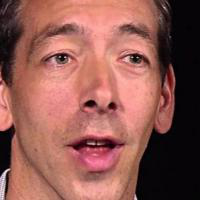
Age group: age 31-40